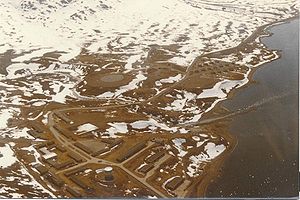
Kangilinnguit
Luftfoto af Grønlands kommando, Grønnedal
Kangilinnguit, var en dansk marinestation, beliggende i Sermersooq Kommune i Vestgrønland, tæt på den nedlagte kryolitmine ved Ivittuut. Grønnedal bestod af Grønlands Kommando samt en række boliger med tilknytning hertil, men efter sammenlægningen den 31. oktober 2012 af Grønlands Kommando og Færøernes Kommando til Arktisk Kommando i Nuuk, blev Grønnedal lukket 6. september 2014.